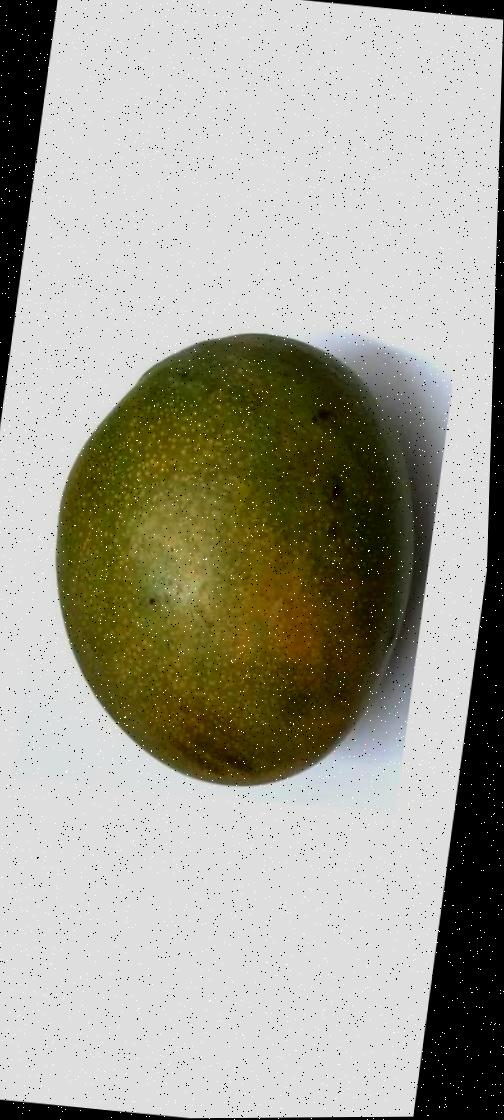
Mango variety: Bari-4